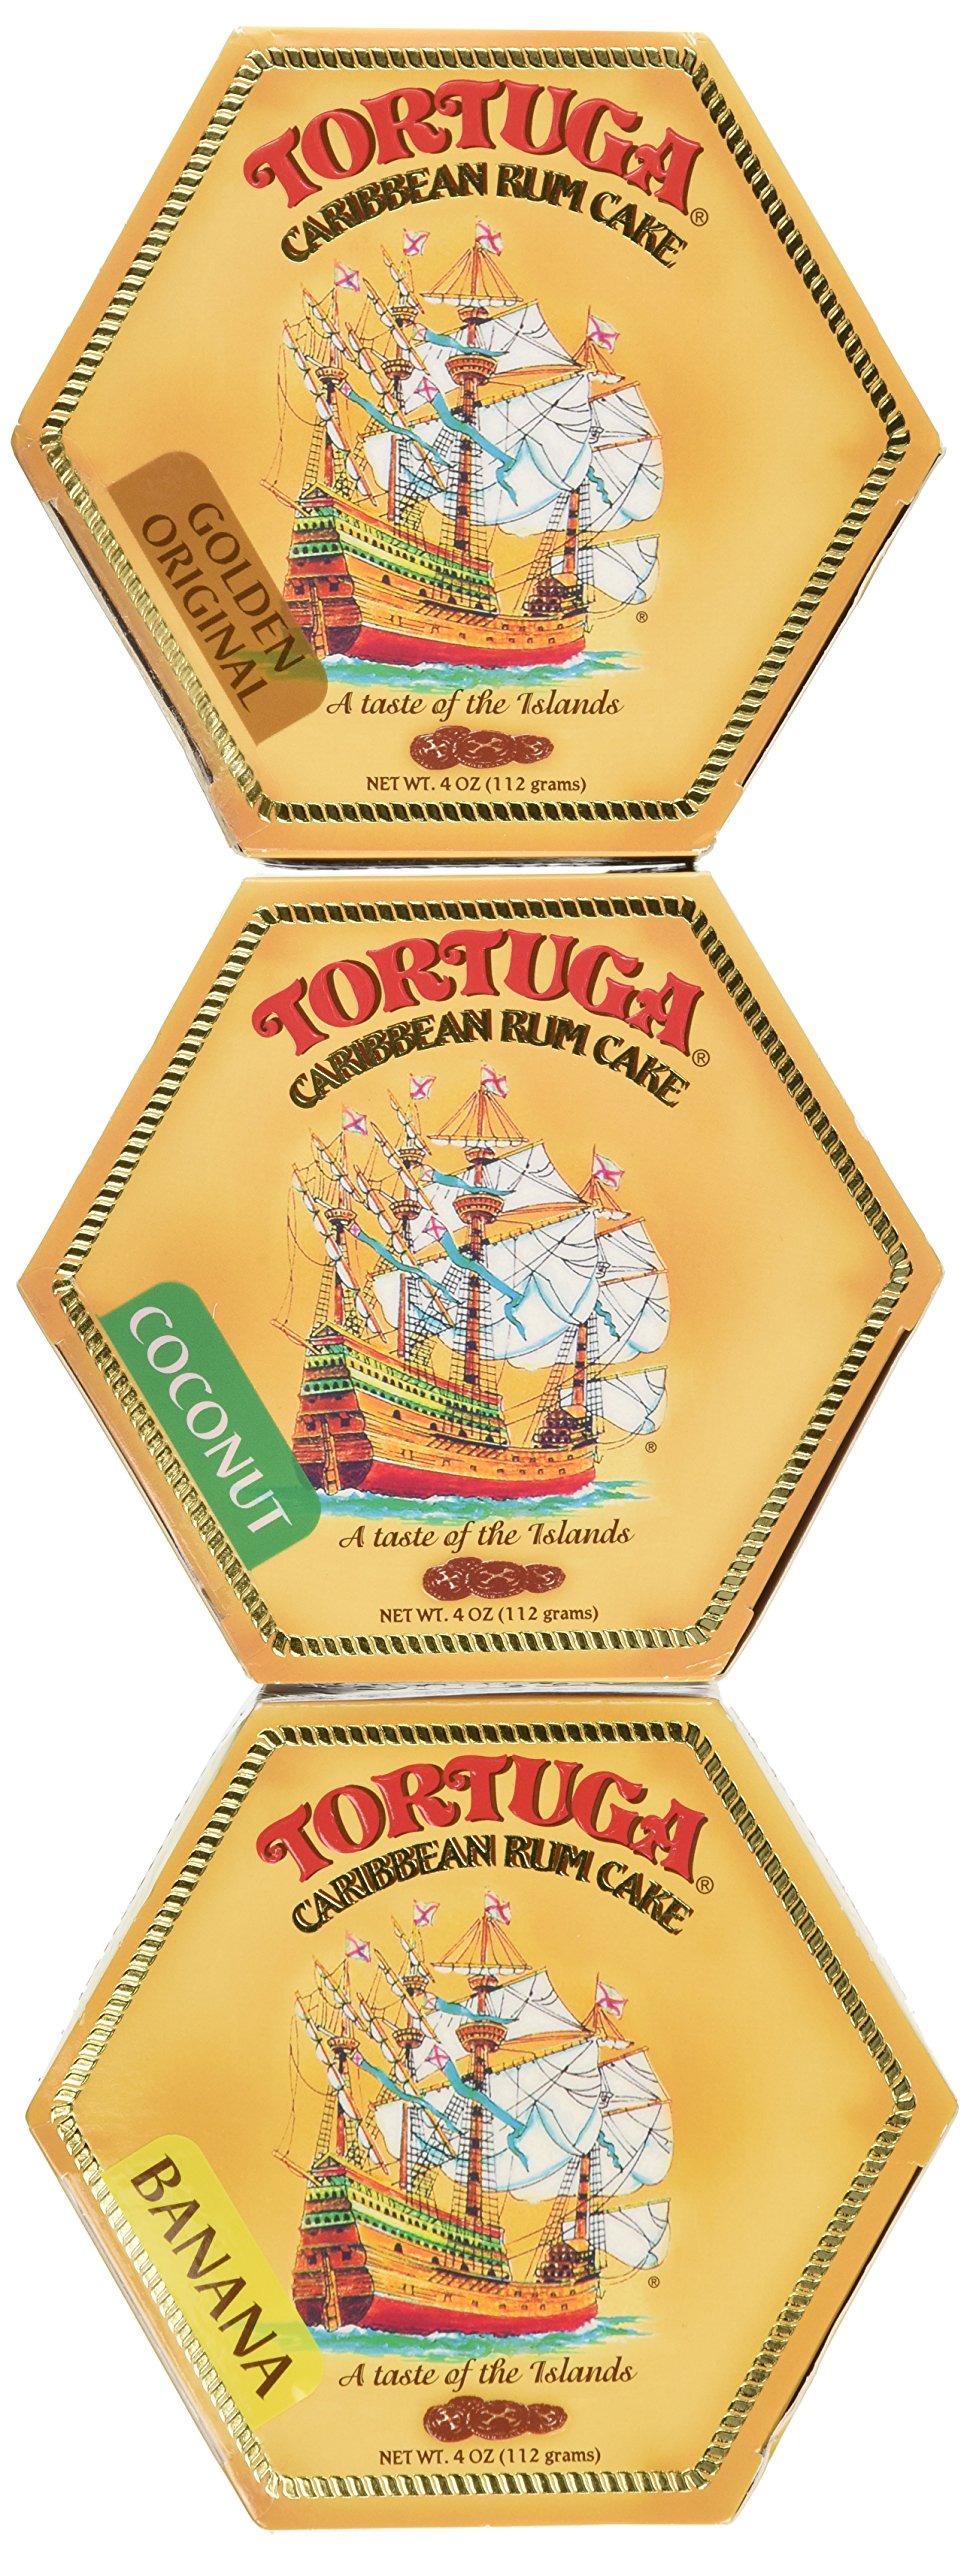
Item Name: Tortuga Caribbean Rum Cake Assortment - 3 Rum Cakes
Bullet Point 1: Moist and luscious, authentic rum cake
Bullet Point 2: Flavors include Coconut, Banana and the Original Tortuga Rum.
Bullet Point 3: Baked in the Caribbean from a four-generations old family recipe
Bullet Point 4: Hand glazed with 5 year old Tortuga rum then vacuum packed to lock in freshness
Bullet Point 5: Cakes will keep six months longer if refrigerated. Makes an easy rum cake for any event.
Value: 12.0
Unit: Ounce

Price: 27.78